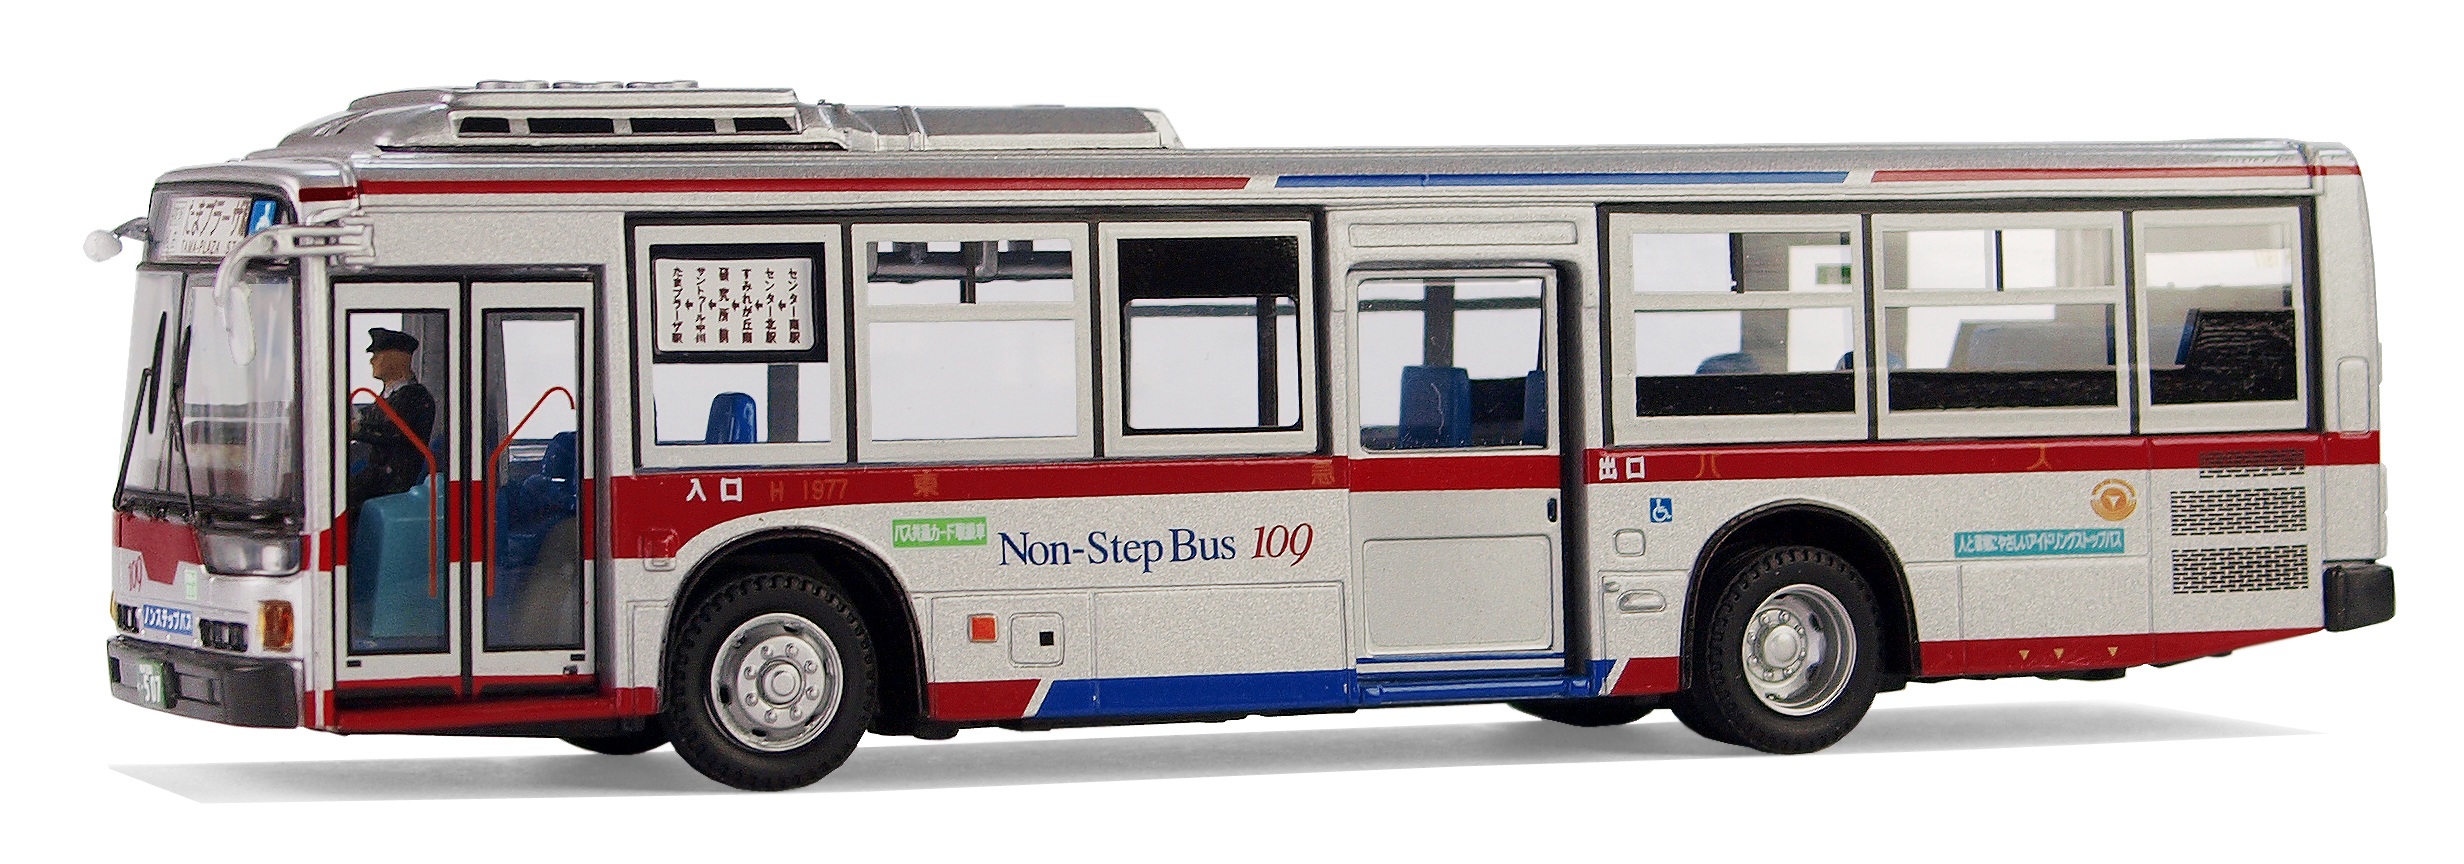
traffic, transport, model, vehicle, asia, public transport, bus, buses, trolleybus, fuso, model buses, model cars, collect, models, mitsubishi, double decker bus, land vehicle, mode of transport, tour bus service